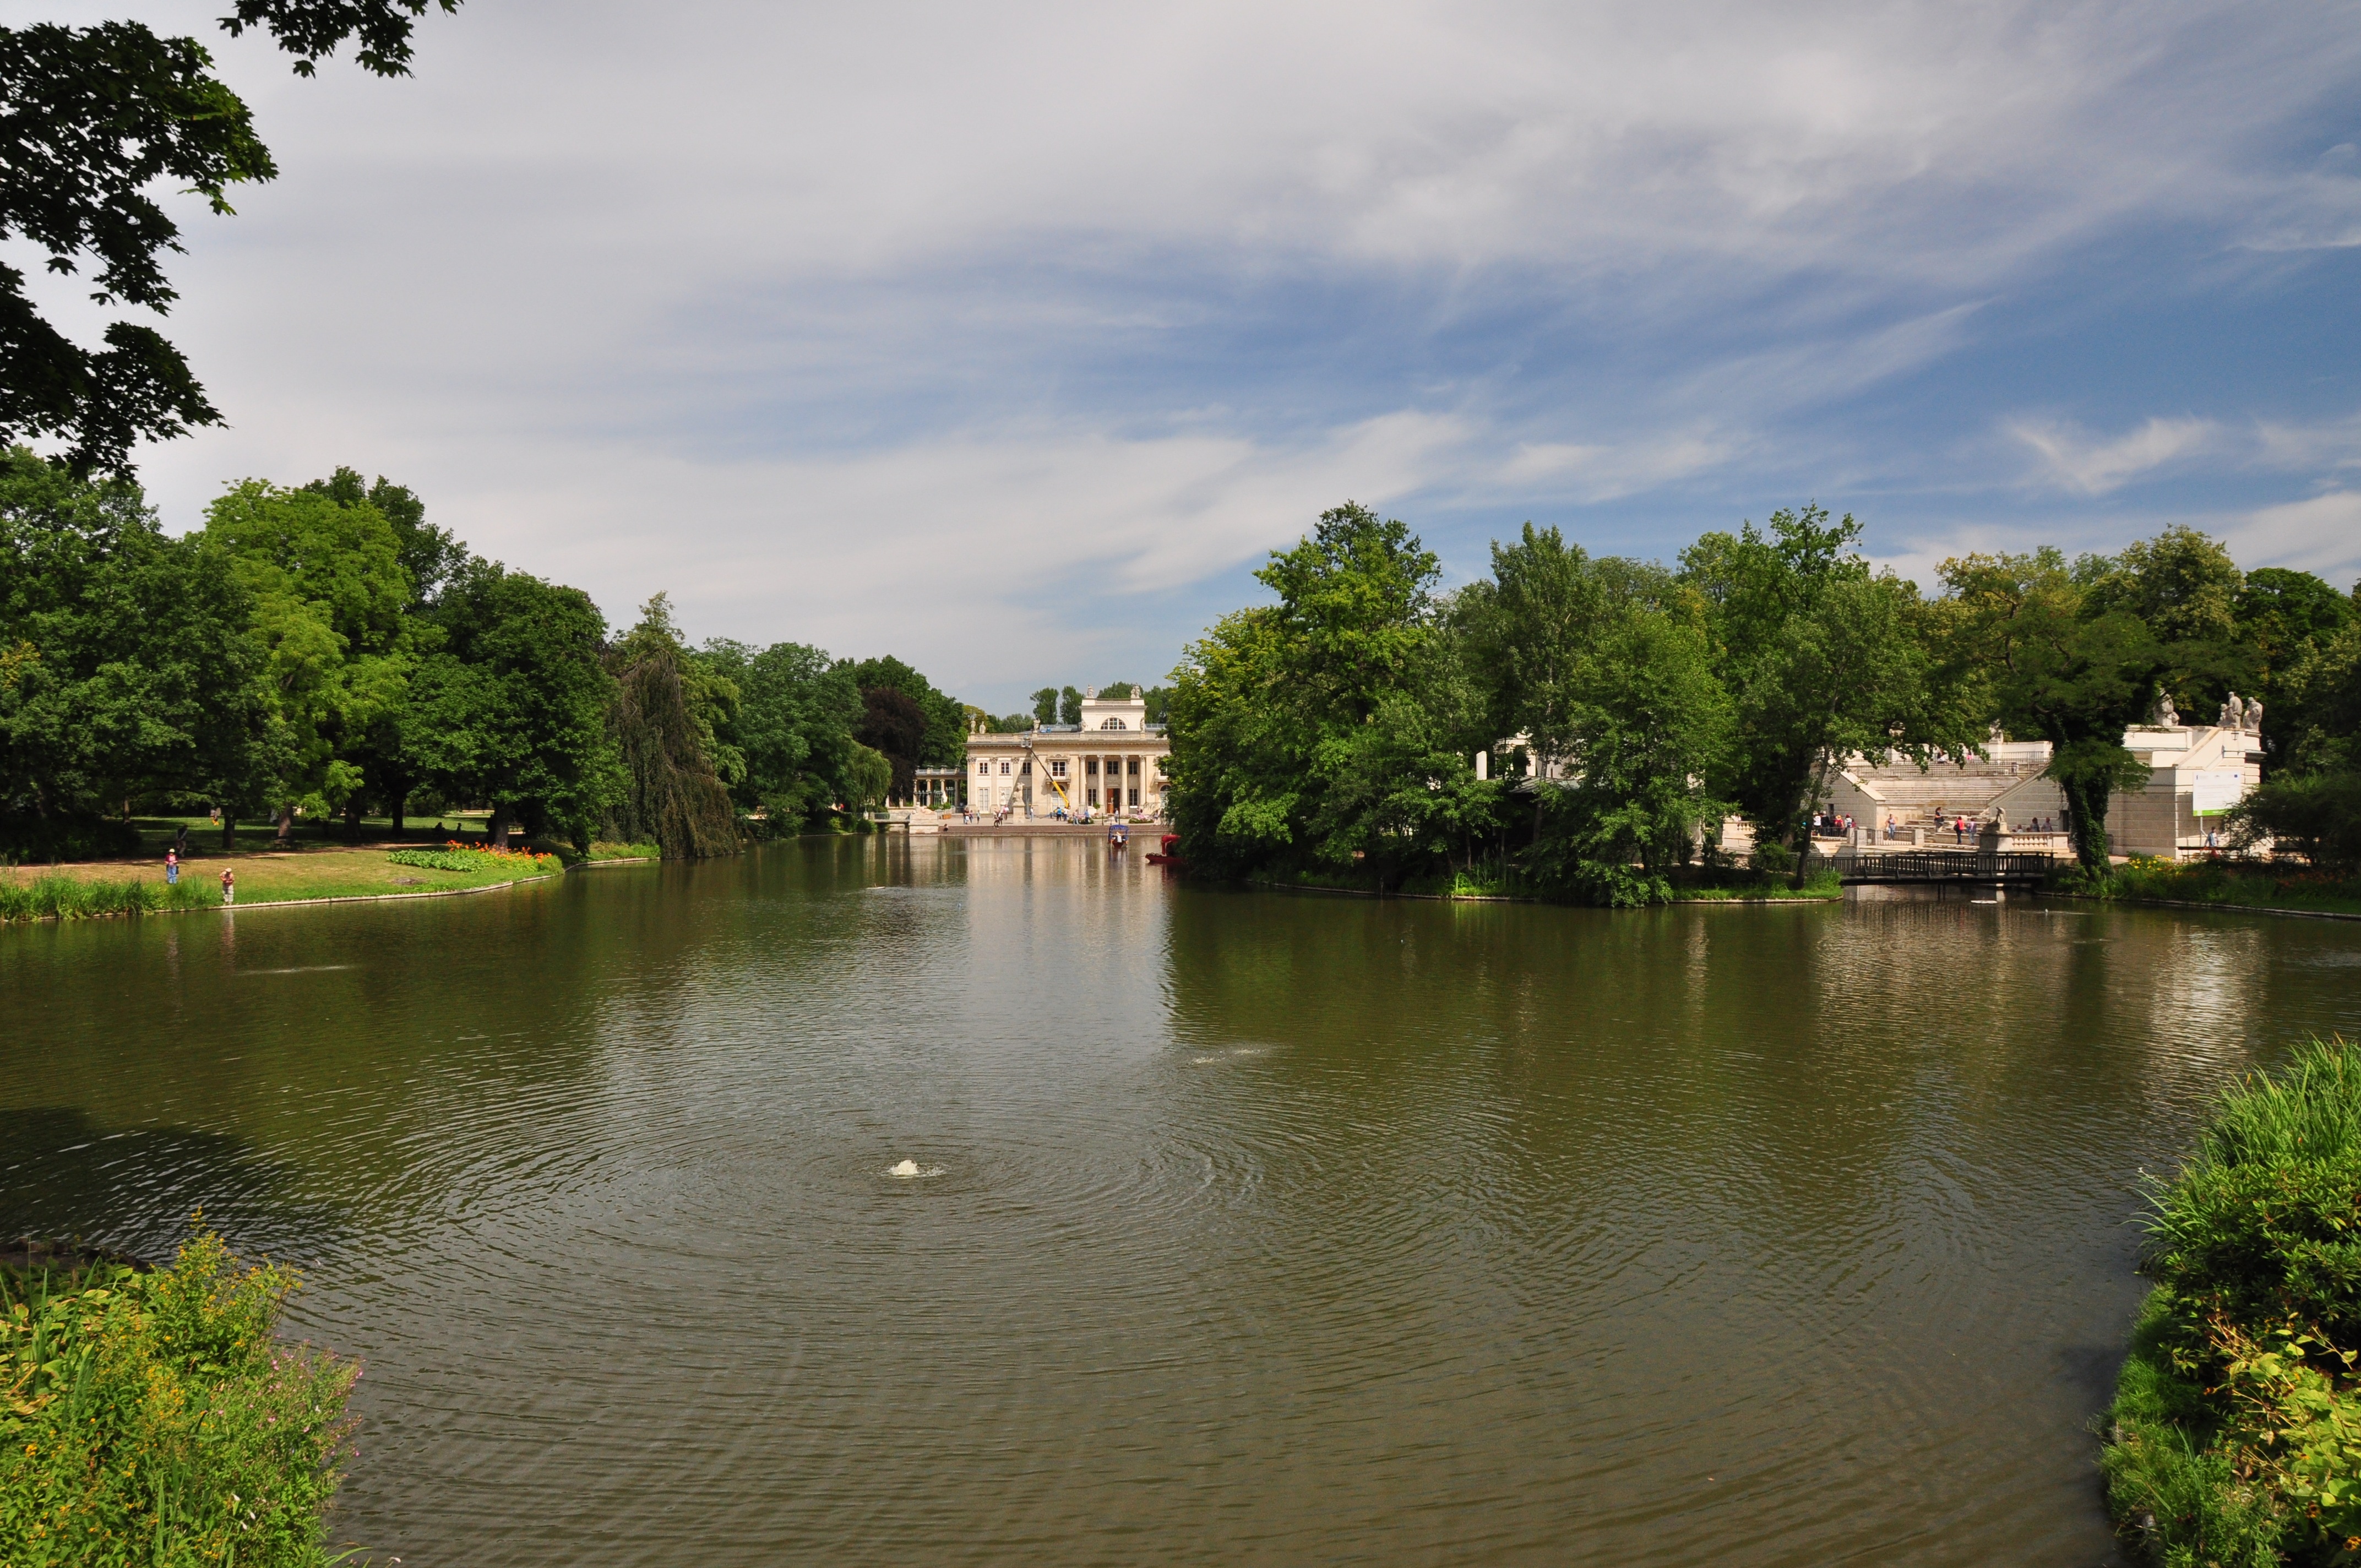
landscape, tree, water, nature, lake, river, canal, monument, summer, pond, reflection, park, reservoir, tourism, waterway, body of water, poland, warsaw, rural area, park azienkowski, royal bathroom